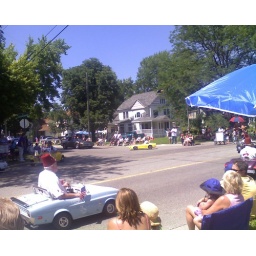
miniature cars driven by seniors in fez hats